Marika Makaroff

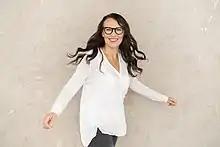
Marika Makaroff

Katja Marika Makaroff is a content creator, producer and creative director. She is the founder and CCO of Gutsy Animations. She was the creative director in Fremantle Media and Filmlance International and the CEO in Fremantle Media Finland and Friday TV.